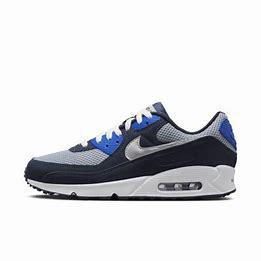
Brand: Nike
Model: Air Max 90 Sale